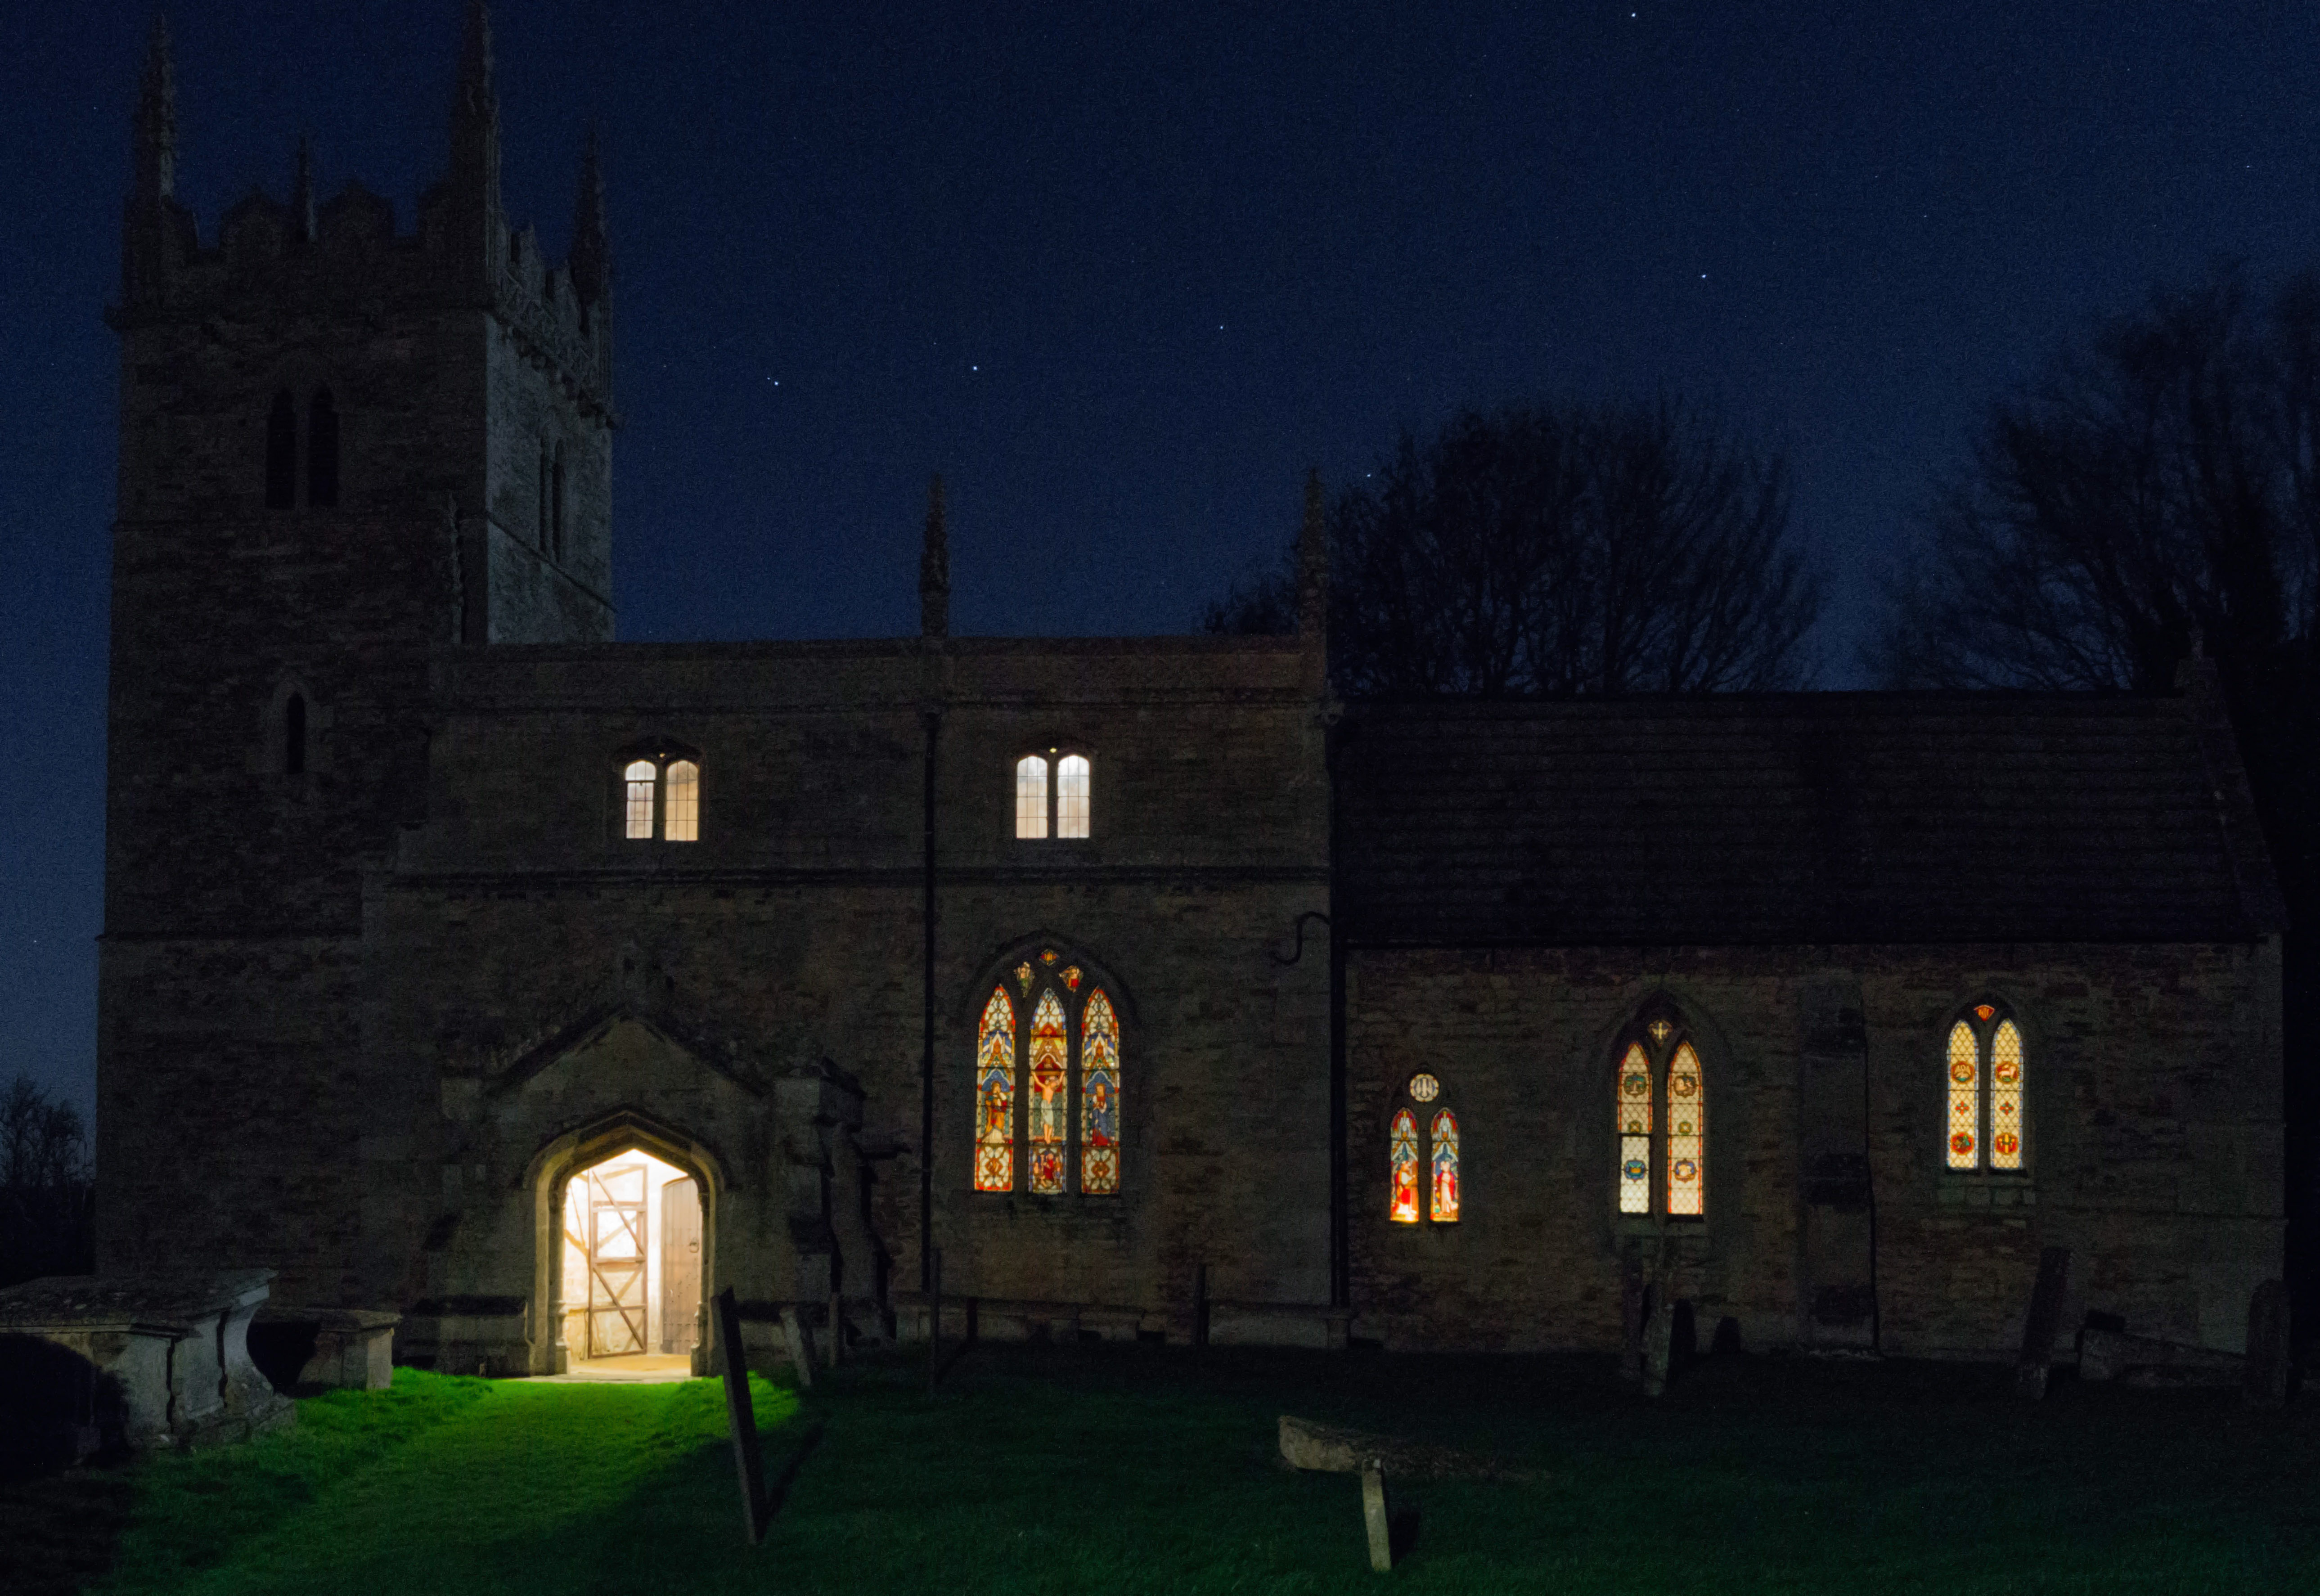
grass, light, architecture, sky, night, house, star, window, glass, building, stone, dark, evening, green, darkness, blue, church, chapel, yellow, christmas, lighting, door, place of worship, grave, graveyard, medieval, windows, stars, stained, eve, screenshot, carol